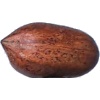
Label: Nut Pecan 1